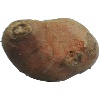
Label: potato_sweet